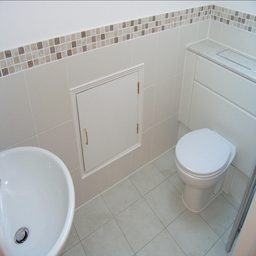
A bathroom that has a toilet and sink in it.
A clean looking bathroom with toilet, sink and small door on the wall.
a sink a toilet some brown and tan tiles and a counter
A small white wash basin and a toilet in a small mostly white bathroom.
The bathroom contains a toilet and a sink.